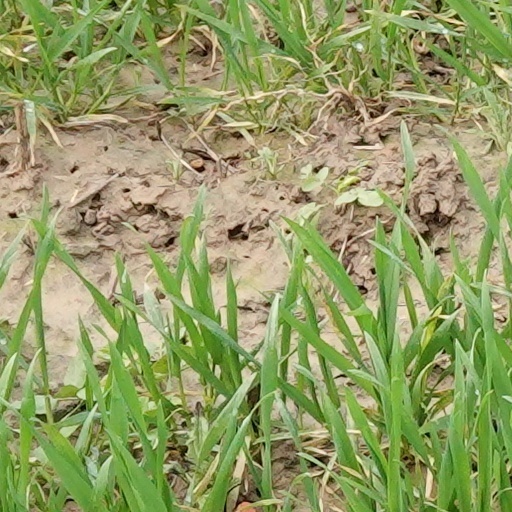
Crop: wheat